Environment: real
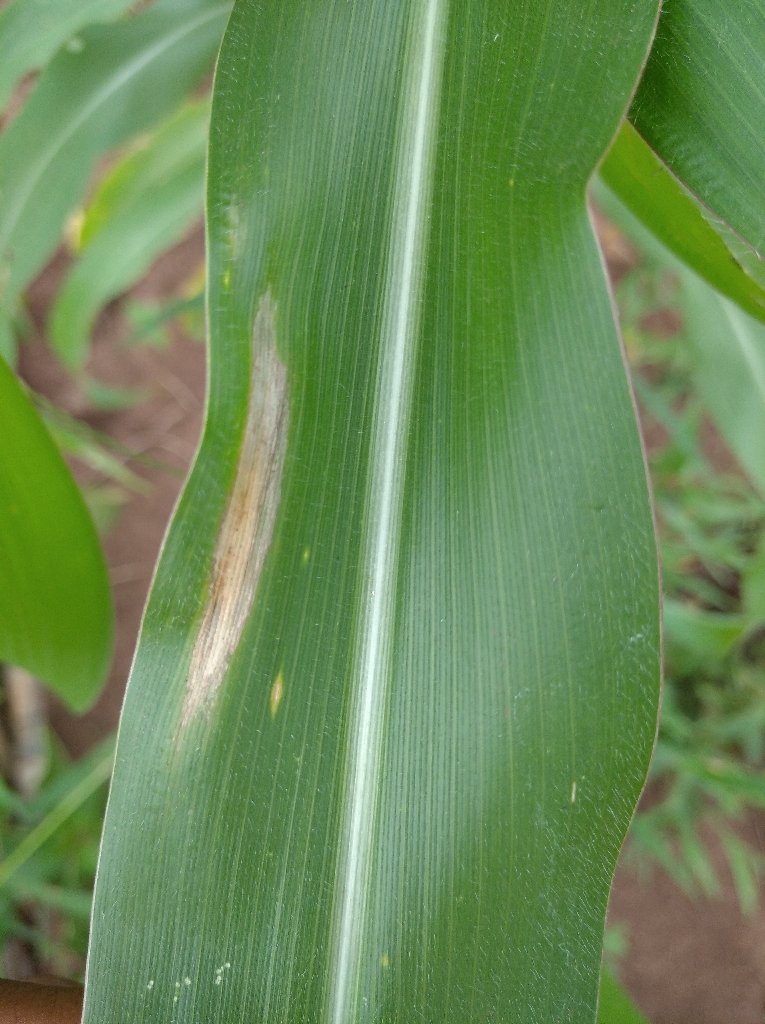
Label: northern_corn_leaf_blight